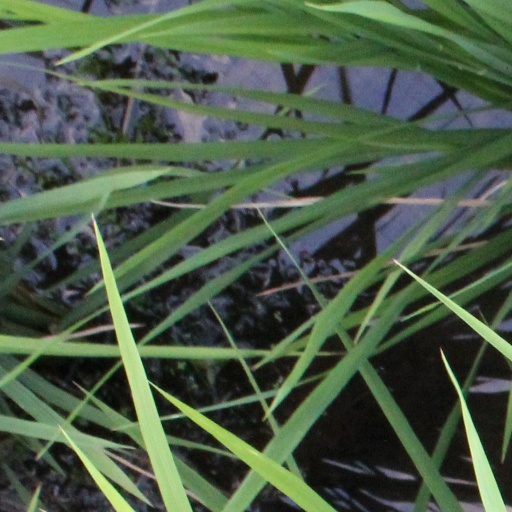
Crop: rice